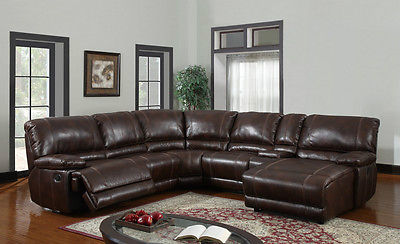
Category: sofa